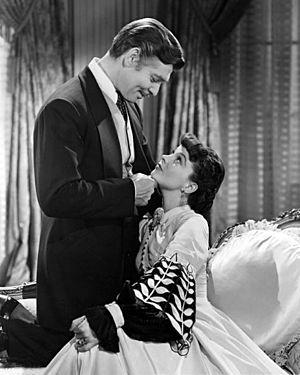
Autant en emporte le vent est un film américain de Victor Fleming réalisé en 1939, adapté du roman du même nom de Margaret Mitchell paru en 1936. Il sort en salles en 1939 aux États-Unis, et au cours des deux décennies suivantes dans le reste du monde, sa sortie en Europe ayant été retardée par la Seconde Guerre mondiale.